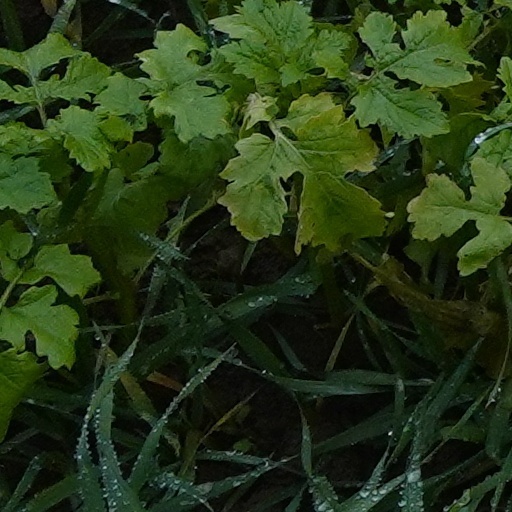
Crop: wheat